Disability classification in golf

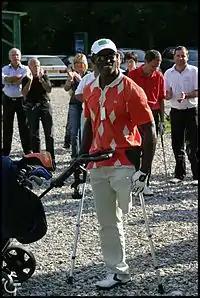
An amputee playing golf

Blind golf is a version of the sport of golf adapted for blind and partially sighted players.